Panchavarnathatha

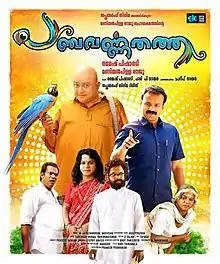
Theatrical release poster

Panchavarnathatha is a 2018 Indian Malayalam-language comedy film directed by Ramesh Pisharody in his directorial debut and co-written with Hari P. Nair. It was produced by Maniyanpilla Raju through Maniyanpilla Raju Productions, and stars Jayaram and Kunchacko Boban.